Miriam C. Rice

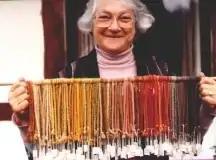
Miriam C. Rice holds mushroom dyed yarns showing the full spectrum of color.

Miriam C. Rice (January 13, 1918 – August 30, 2010) was an American artist known for developing a palette of natural dyes extracted from mushrooms and other fungi.